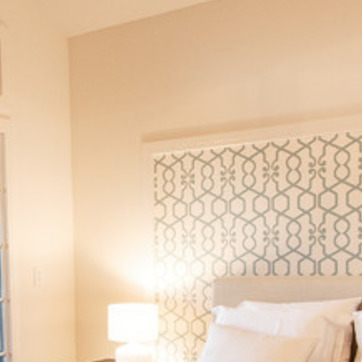
Material: wallpaper